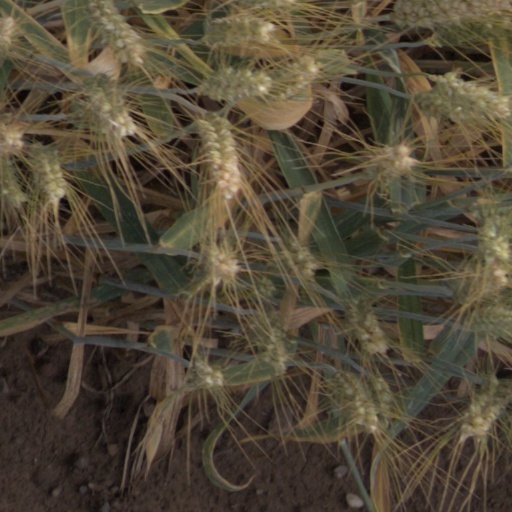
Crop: wheat